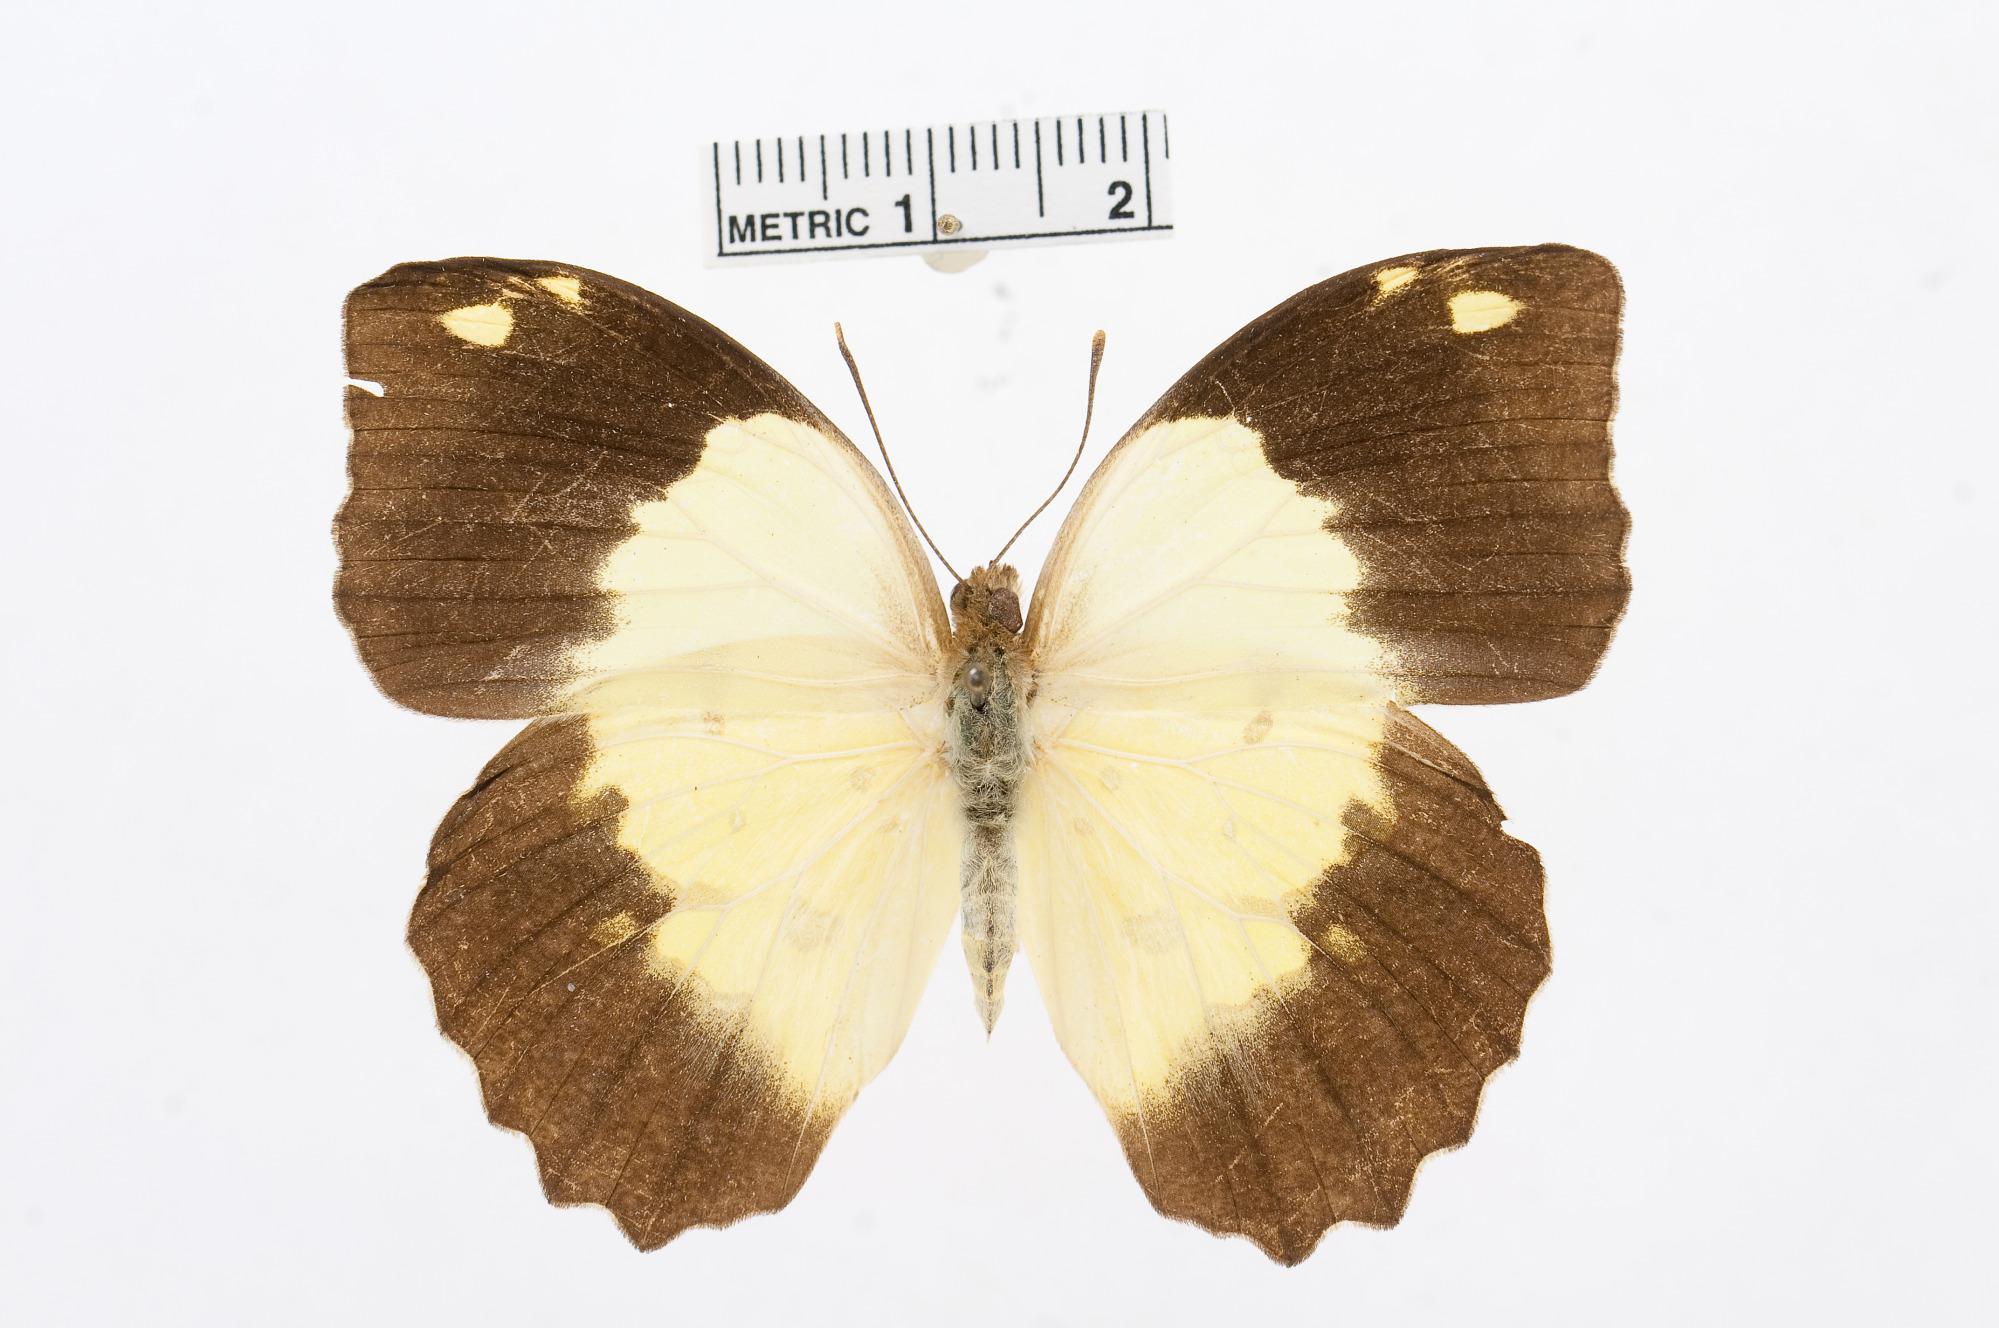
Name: Eronia cleodora
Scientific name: Eronia cleodora
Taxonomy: Animalia, Arthropoda, Hexapoda, Insecta, Lepidoptera, Pieridae, Pierinae